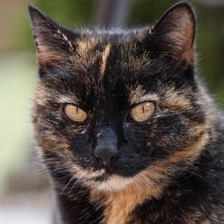
Label: animals